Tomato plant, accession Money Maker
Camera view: vertical (180 deg); turntable rotation: 240 degrees
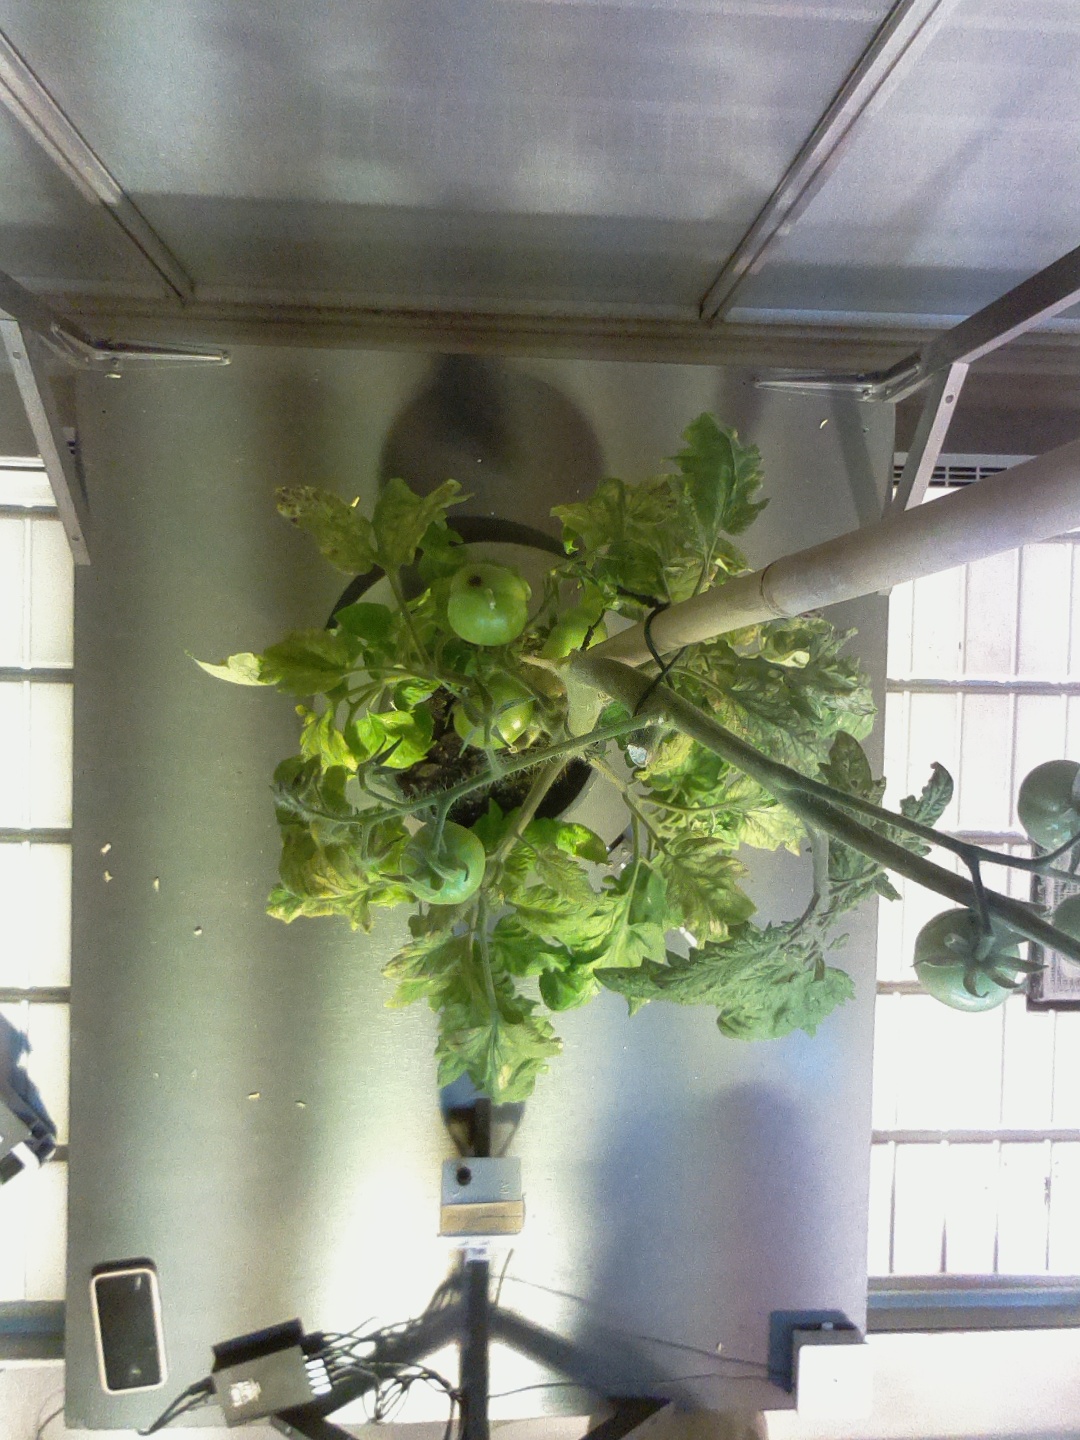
BBCH growth stage 77: 70%-80% of final fruit size